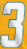
Number: 3